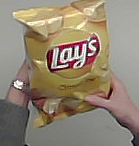
Product: lays_classic